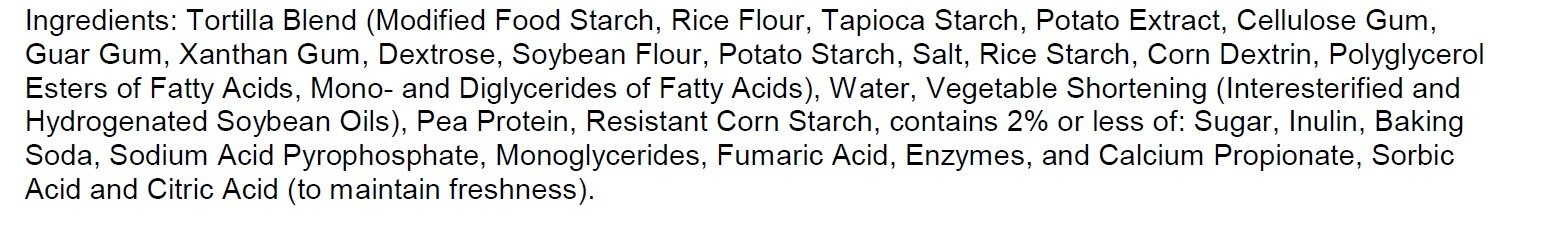
Item Name: Mission Gluten Free Soft Taco Tortillas 10.5 Oz. / 6ct (Pack of 1)
Value: 63.0
Unit: Ounce

Price: 13.95